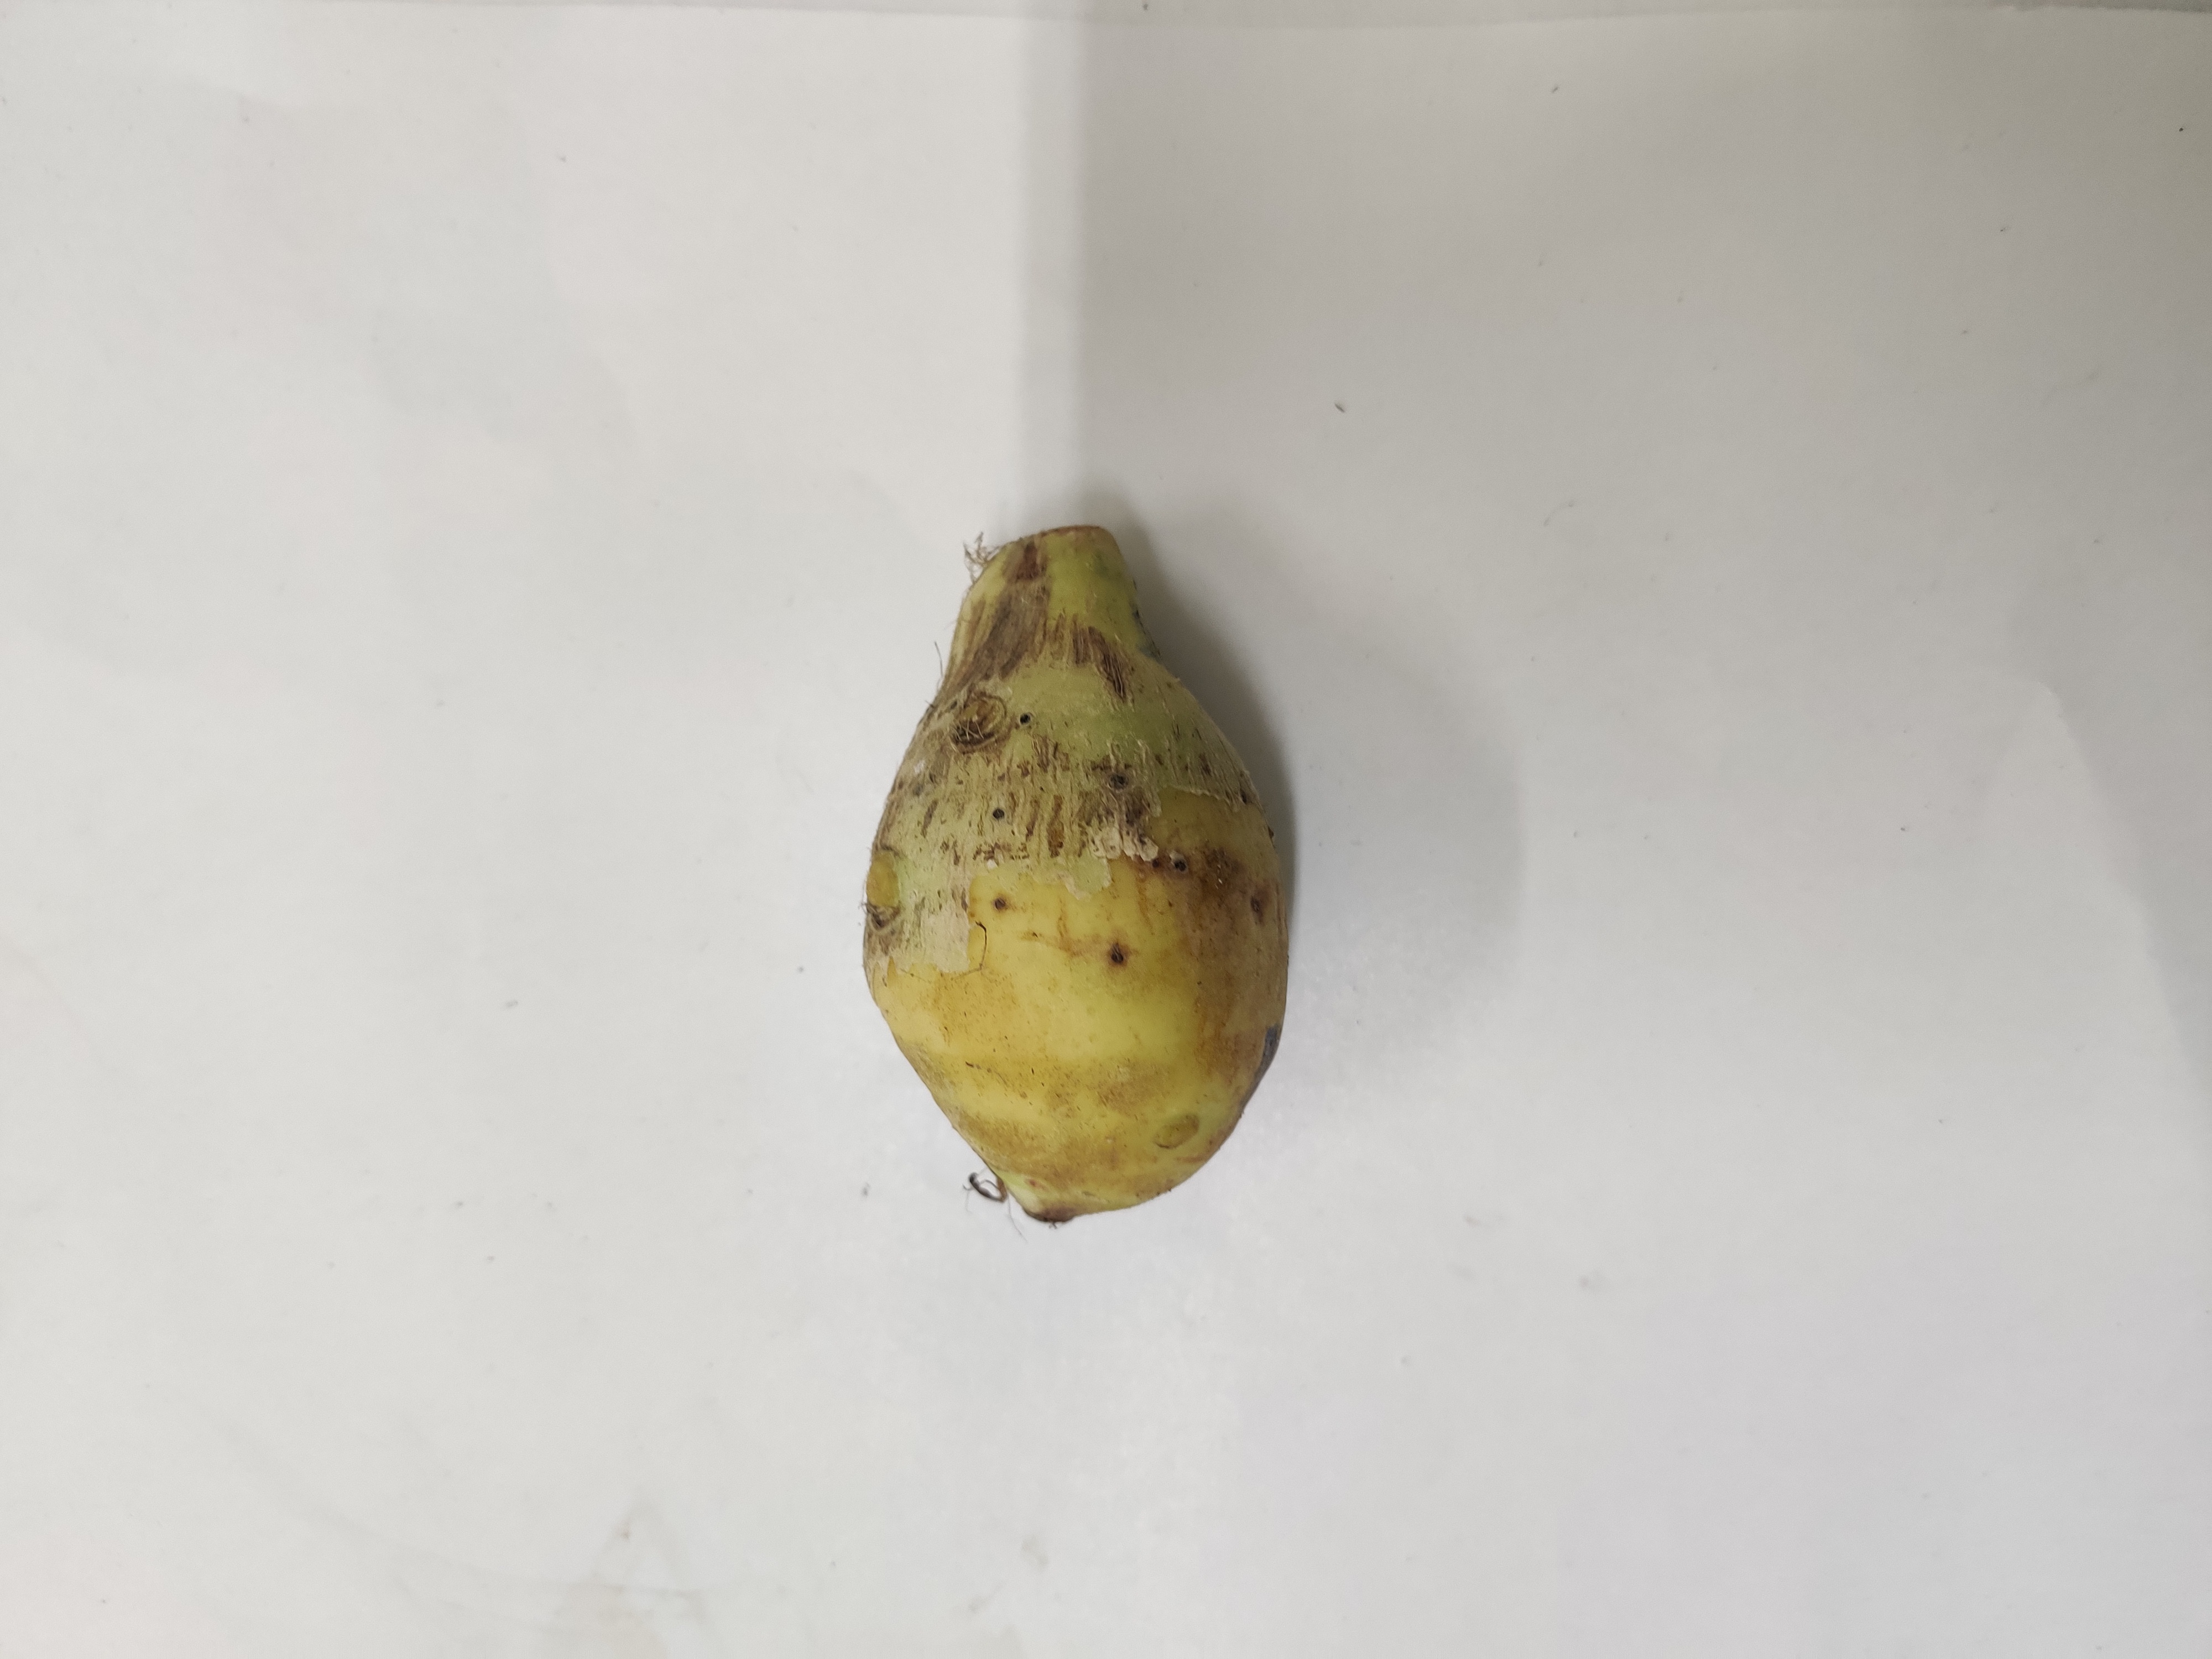
Crop: Taro root
Condition: Damaged